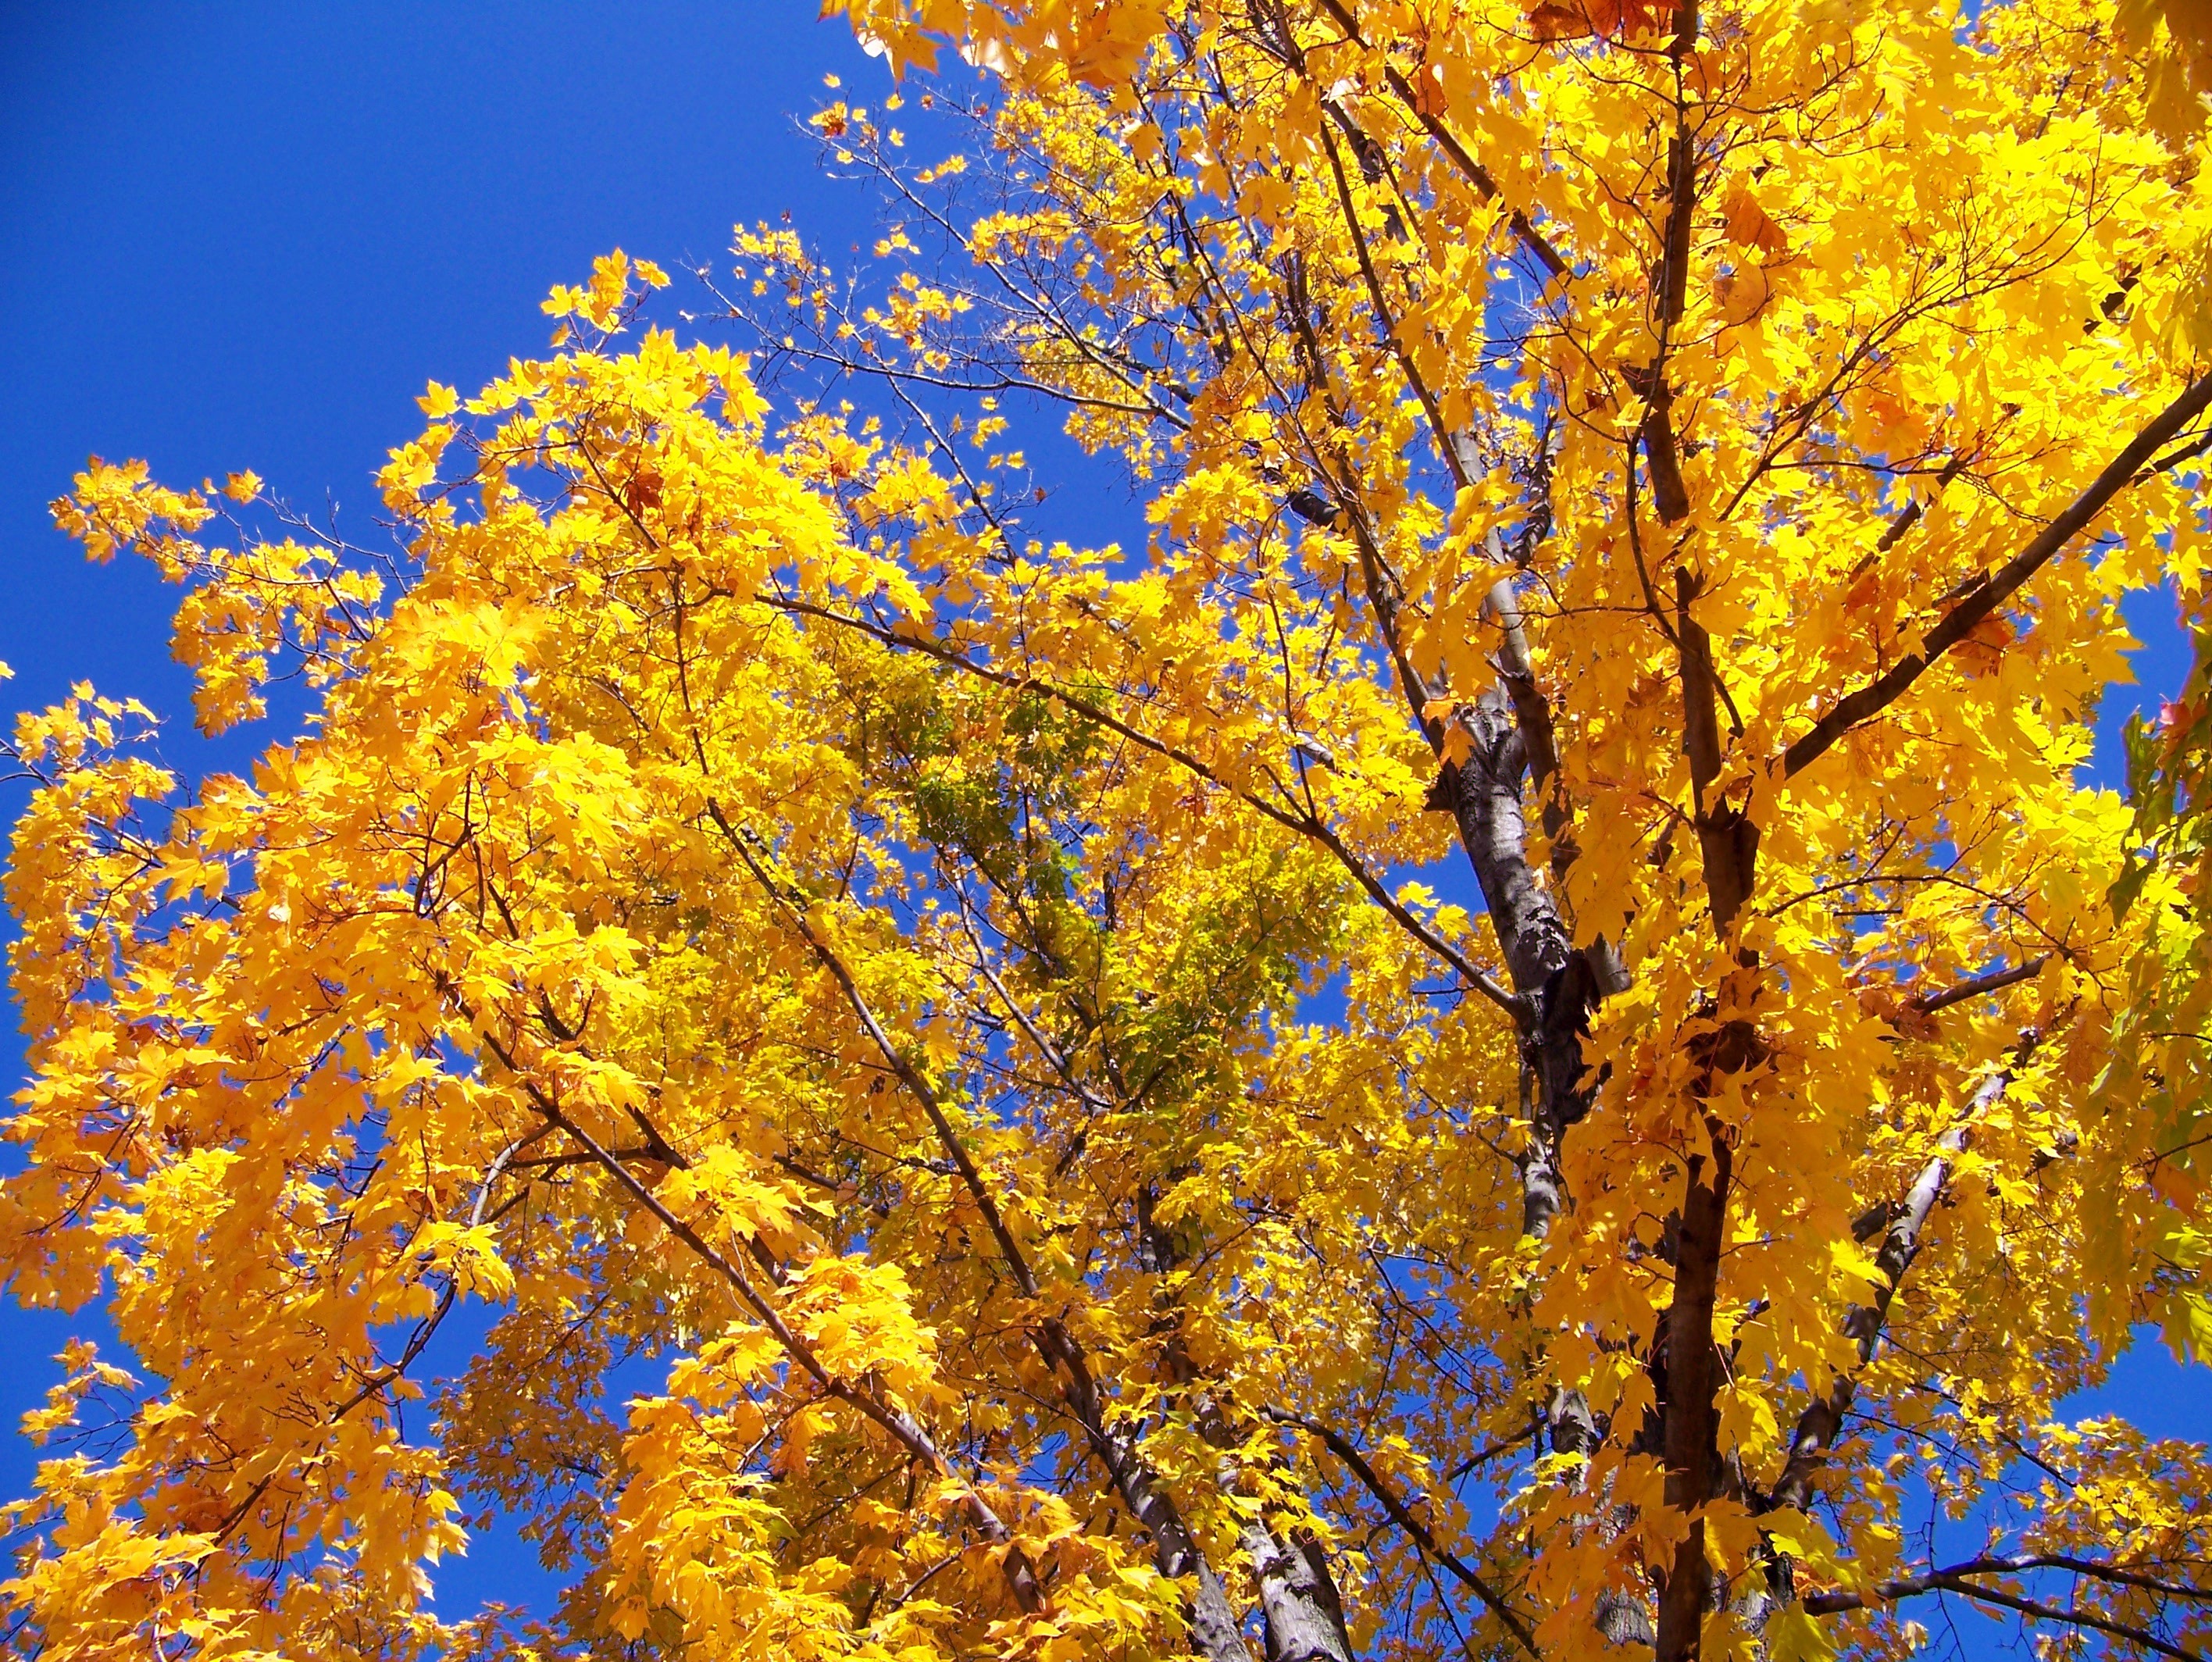
tree, branch, plant, sky, sunlight, leaf, fall, flower, autumn, blue, yellow, season, maple, maple tree, trees, leaves, deciduous, flowering plant, maidenhair tree, woody plant, land plant